Ippon Again!

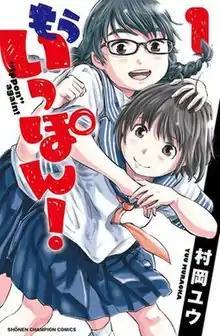
Cover of "Mō Ippon!" volume 1 by Akita Shoten

is a Japanese manga series written and illustrated by Yu Muraoka. It was serialized in Akita Shoten's "shōnen" manga magazine "Weekly Shōnen Champion" from October 2018 to March 2023, before being transferred to the "Manga Cross" website from April 2023. As of August 2024, the series has been collected in thirty "tankōbon" volumes. An anime television series adaptation by Bakken Record aired from January to April 2023.